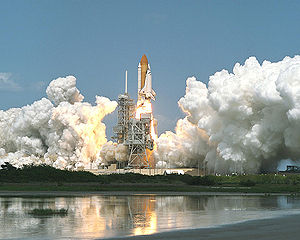
STS-100 / Missionen
STS-100 var rumfærgen Endeavours 16. mission, opsendt d. 19. april 2001 og vendte tilbage d. 1. maj 2001.